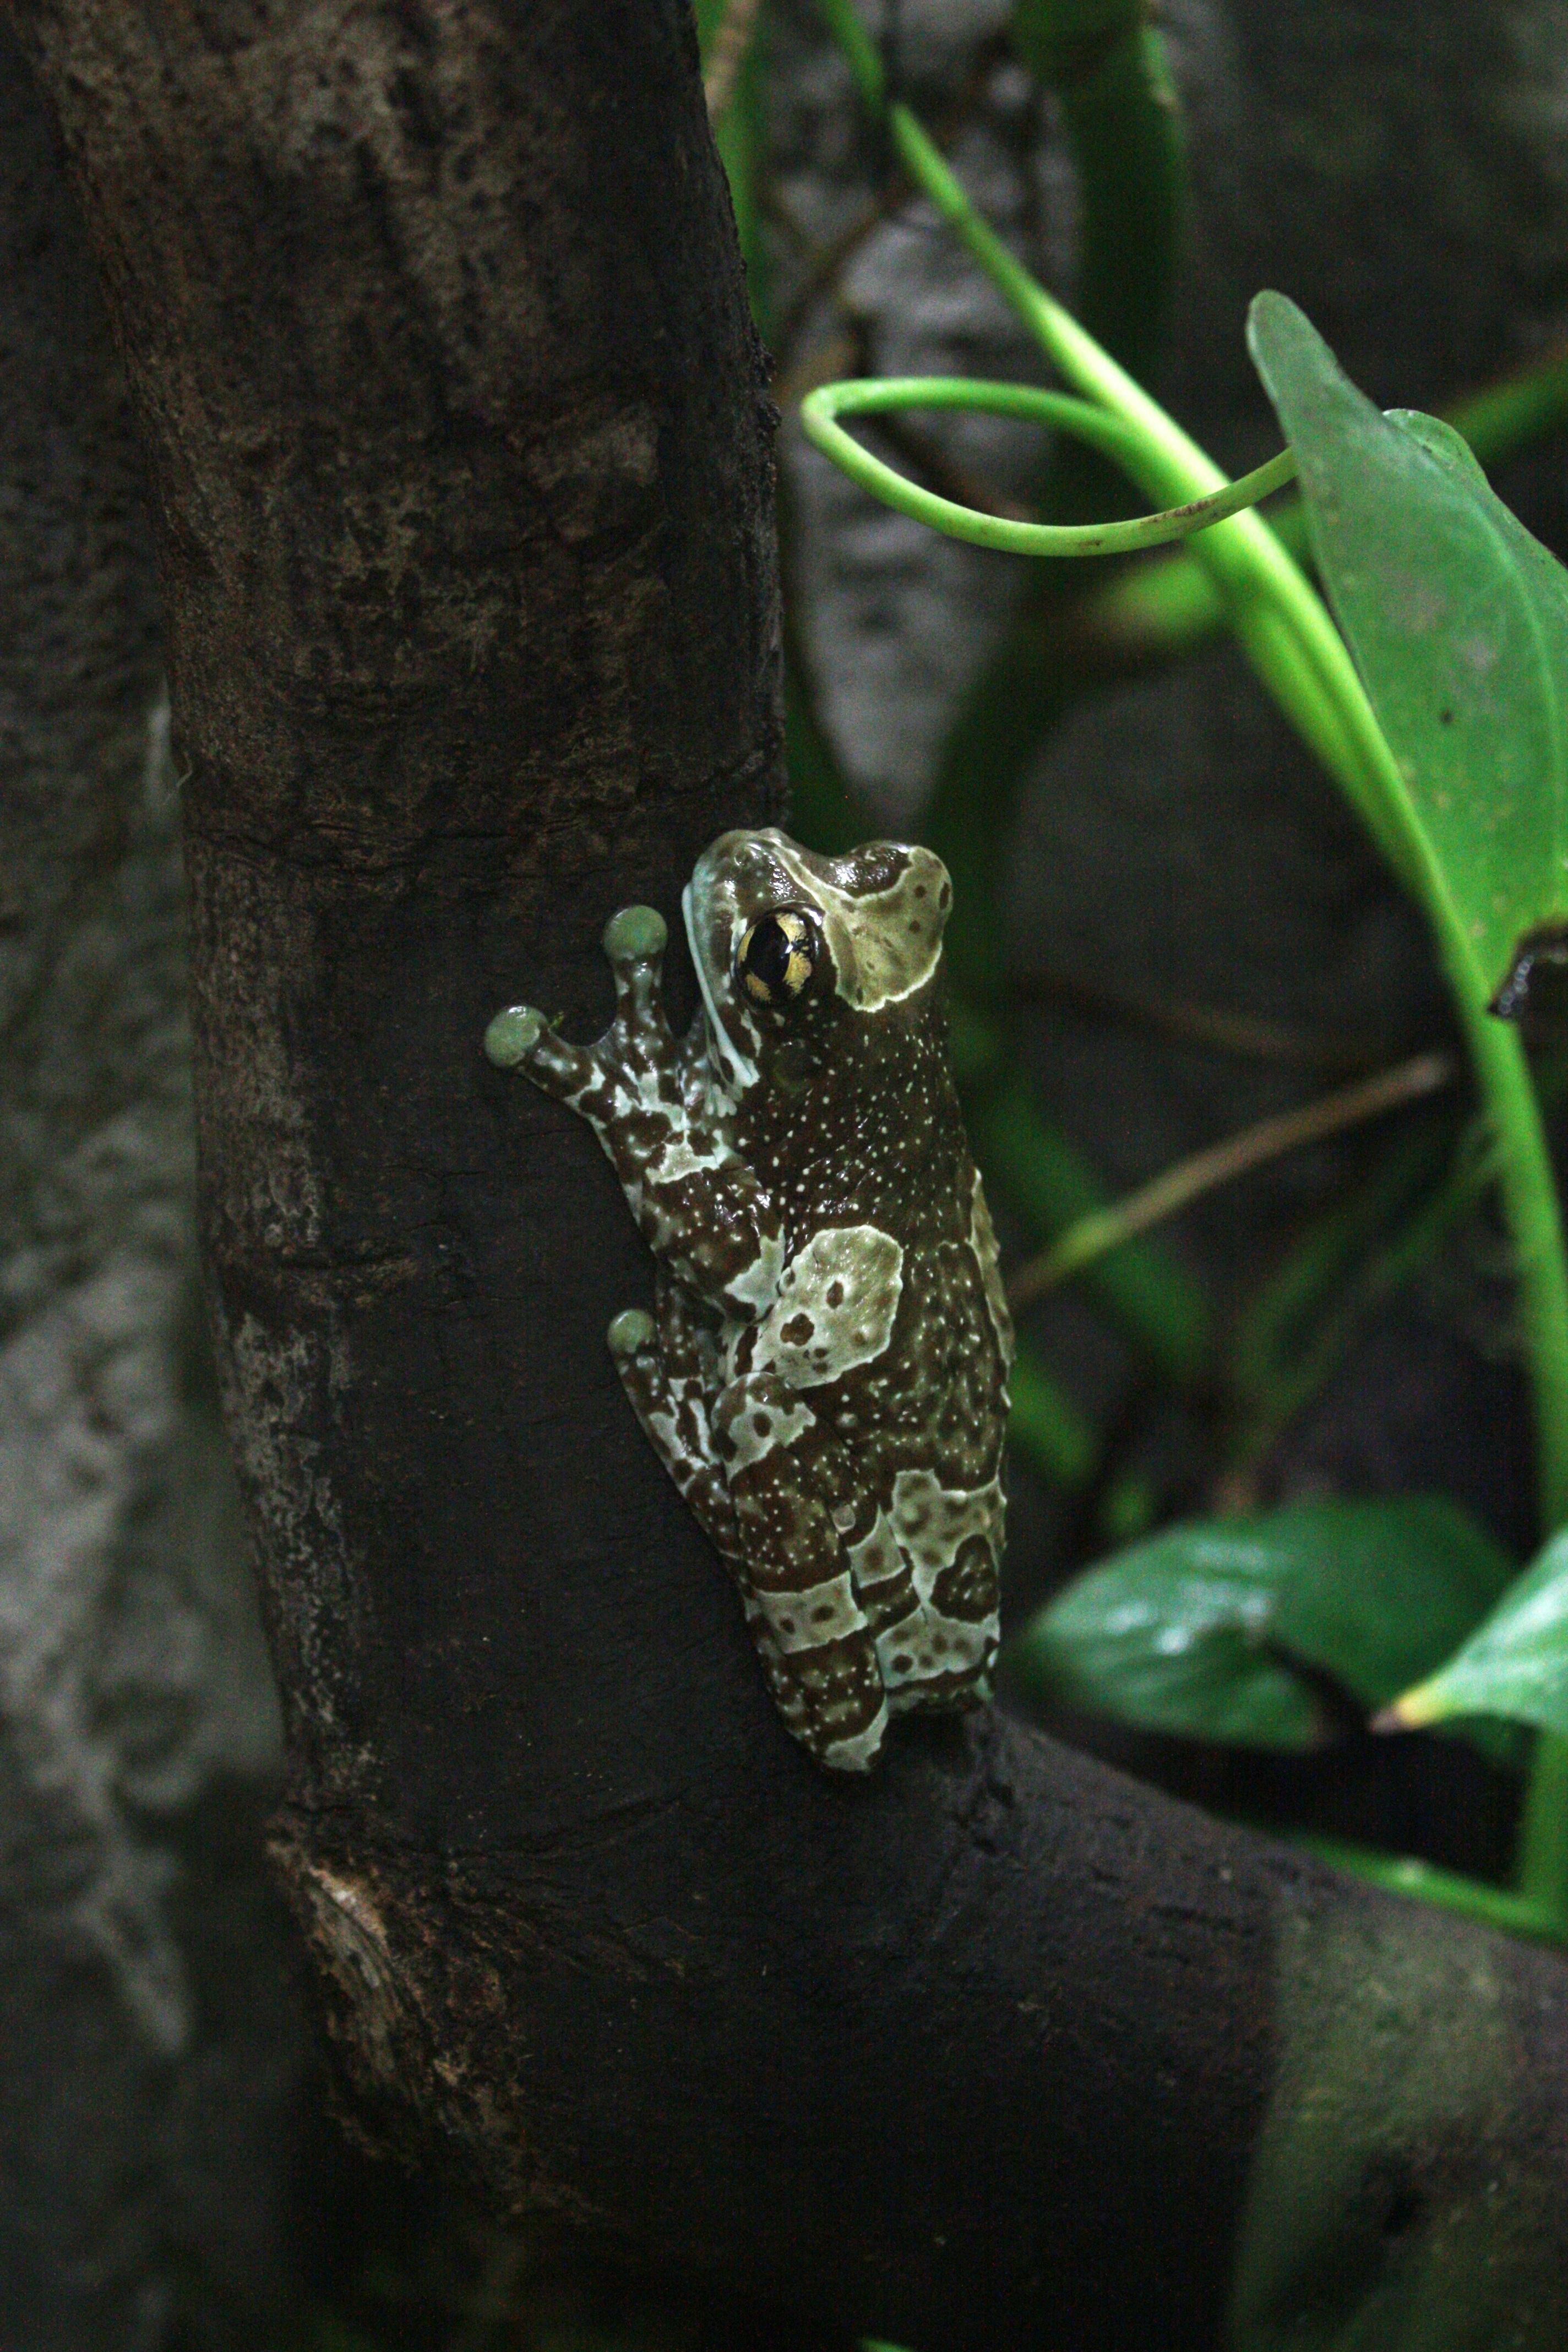
tree, nature, forest, leaf, wildlife, green, frog, reptile, amphibian, fauna, tree frog, vertebrate, macro photography, konary, the frog, a toad